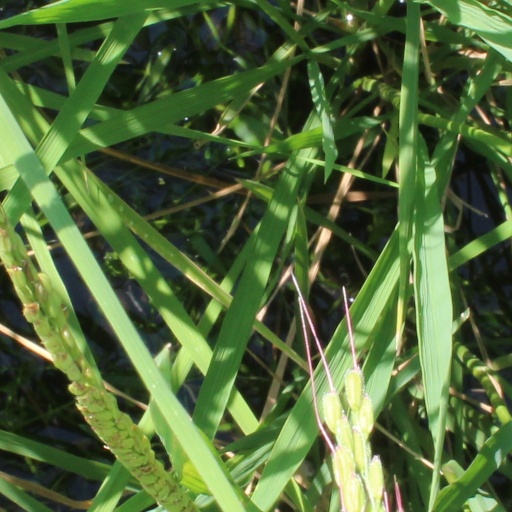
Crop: rice